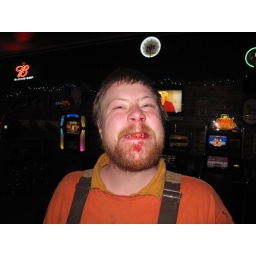
the dude in the blue shirt punched darryl...  for no particular reason.